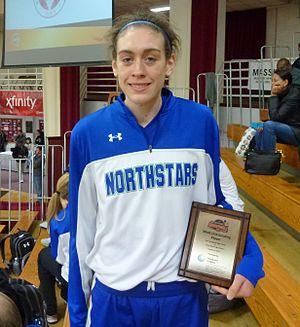
La draft WNBA 2016 est la cérémonie annuelle de la draft WNBA lors de laquelle les franchises de la WNBA choisissent les joueuses dont elles pourront négocier les droits d’engagement. Les joueuses disputant leur première saison professionnelle sont appelées rookies.